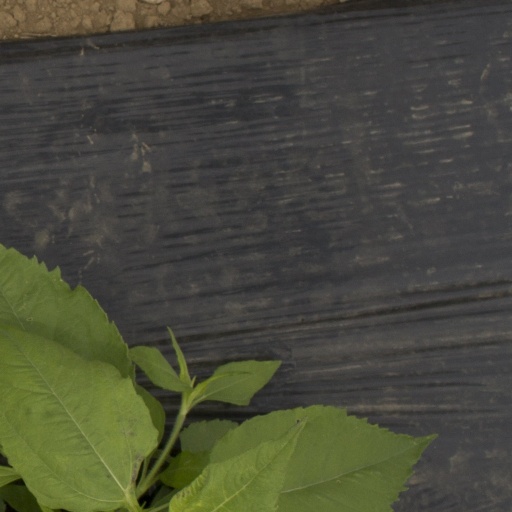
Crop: Jerusalem artichoke